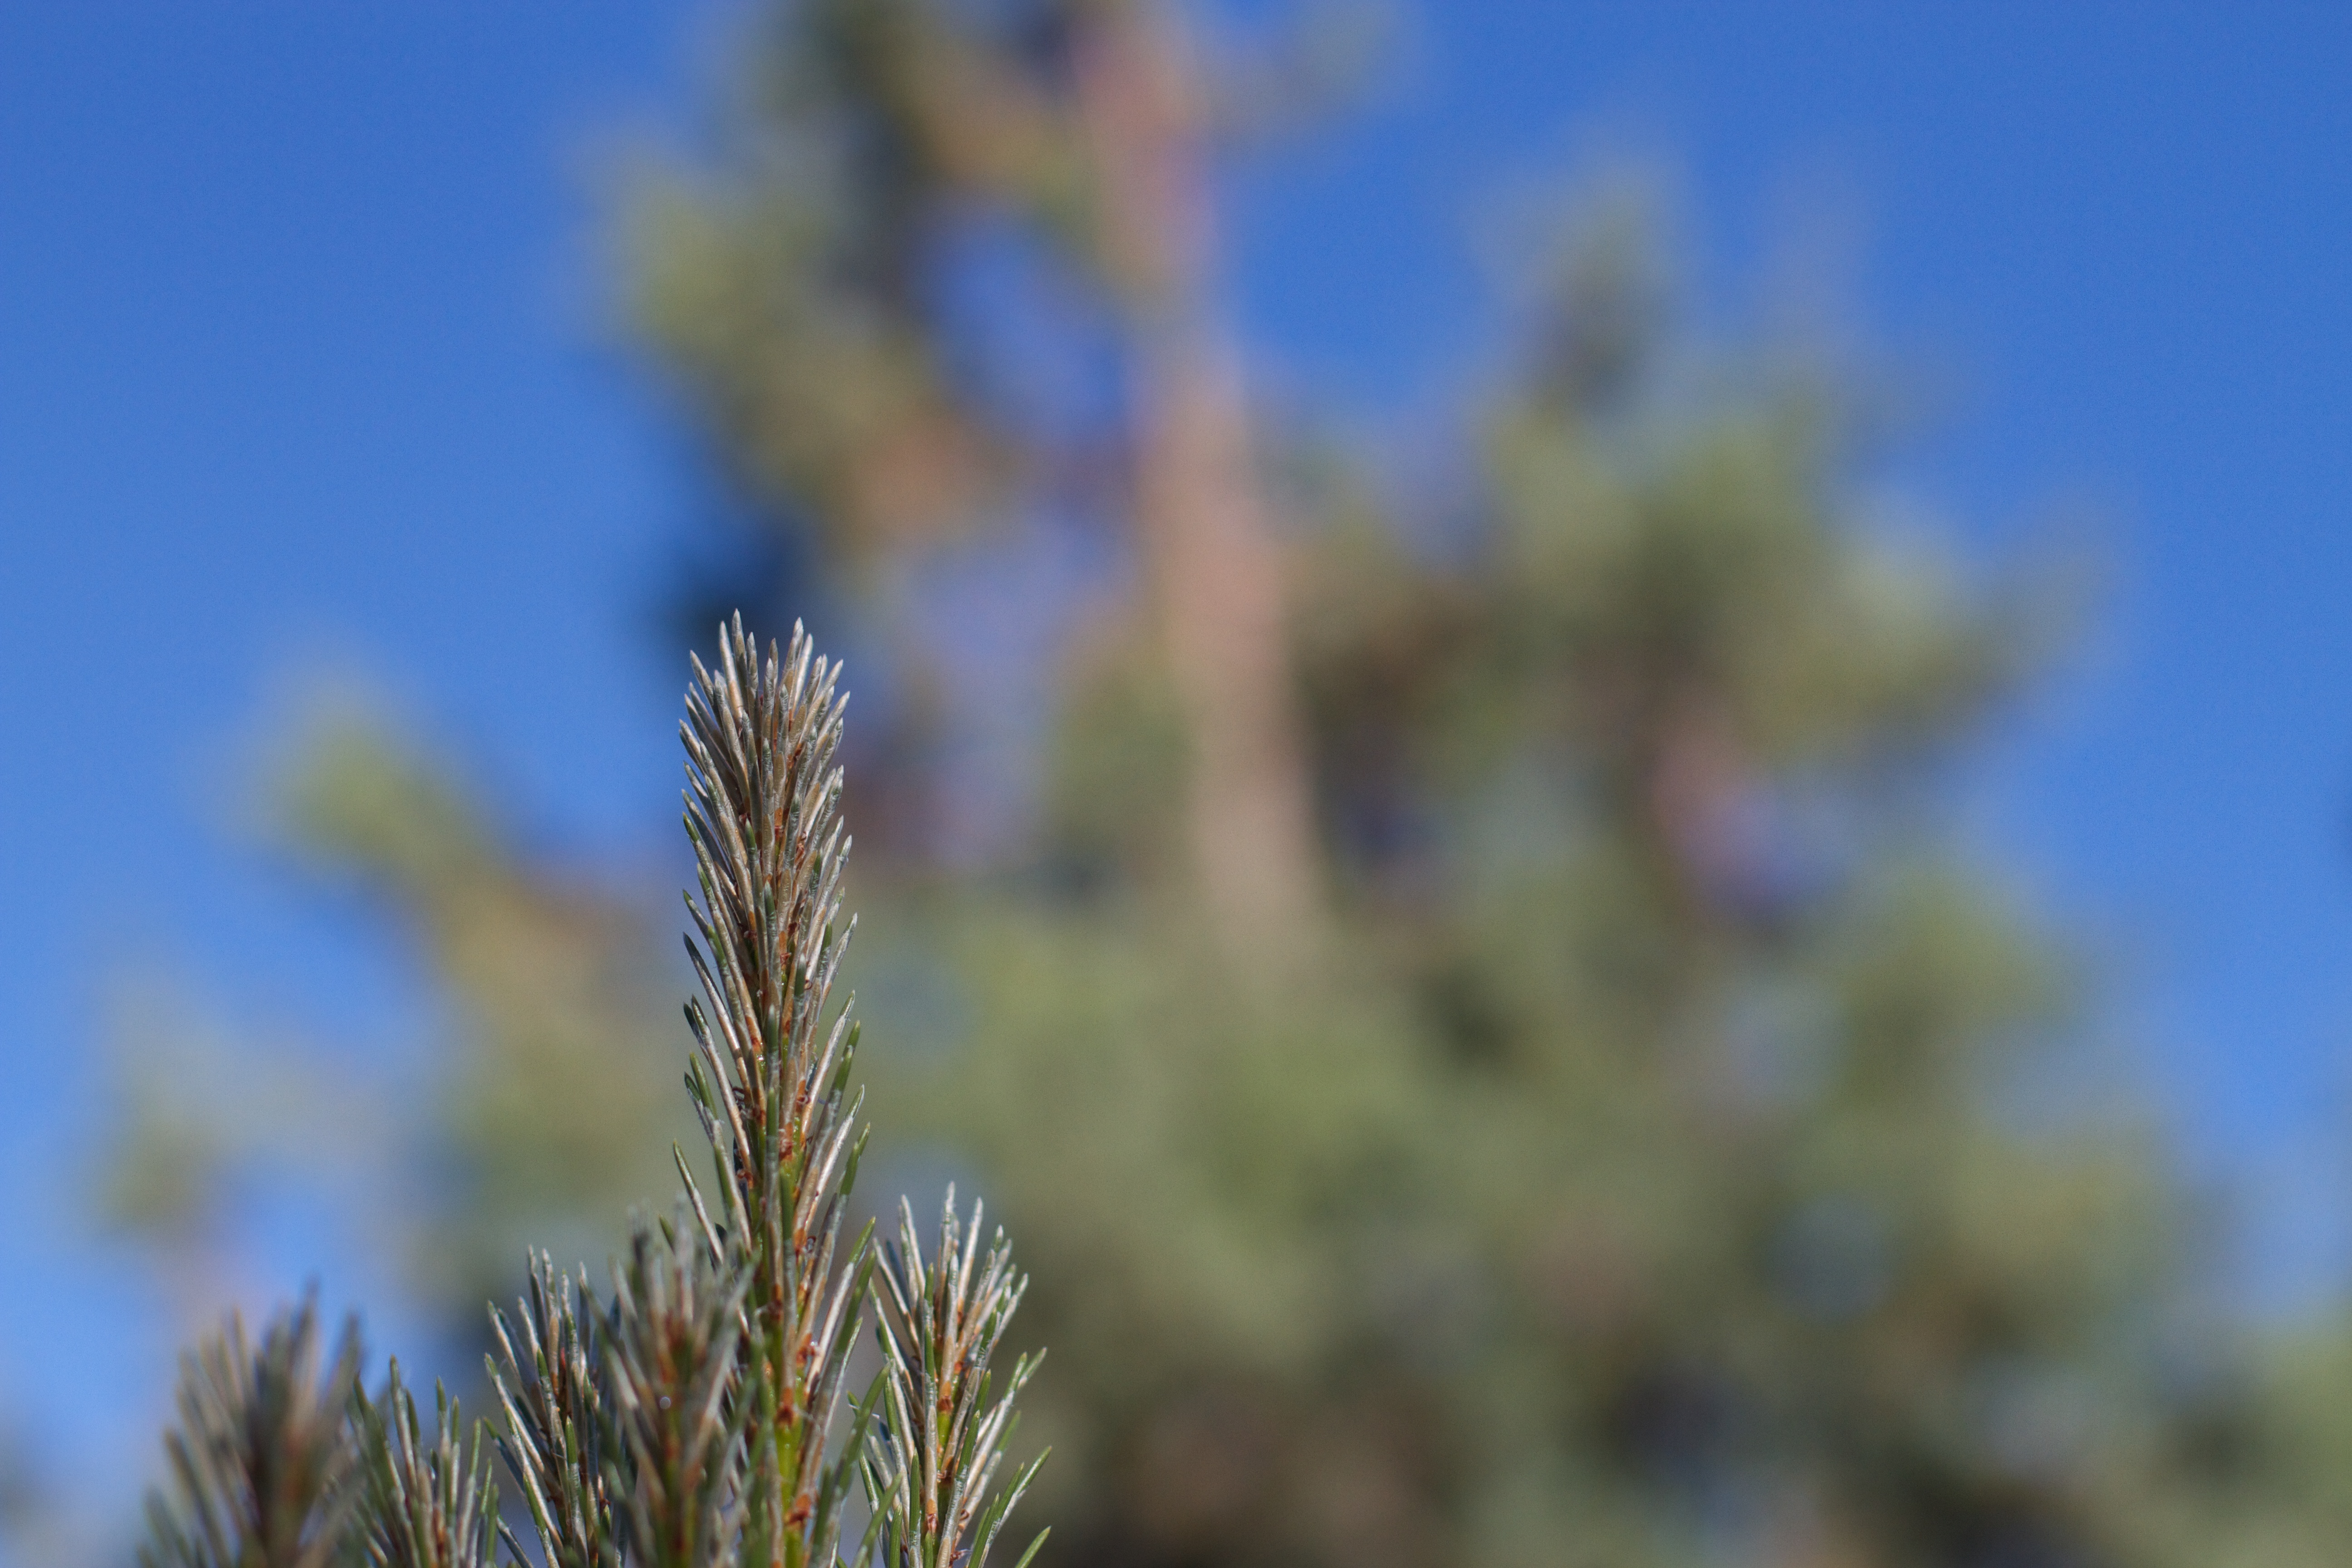
tree, nature, grass, branch, plant, sky, field, meadow, prairie, leaf, flower, frost, crop, autumn, agriculture, flora, lavender, wildflower, close up, grassland, ecosystem, macro photography, flowering plant, grass family, woody plant, land plant